Horia Brenciu

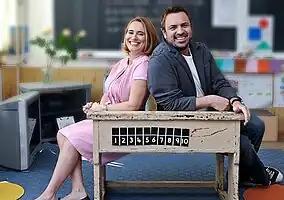
Brenciu with Andreea Esca, a Romanian news presenter

Horia Brenciu (born Horea Augustus Brenciu on 27 August 1972 in Brașov) is a Romanian singer, television host for the Romanian version of "Dancing with the Stars", entertainer, and philanthropist. He studied at National College Andrei Şaguna from Braşov, then he continued to Şcoala Populară de Artă Braşov, at piano and canto class, and in 1998 he finished The Theater Academy in Bucharest.